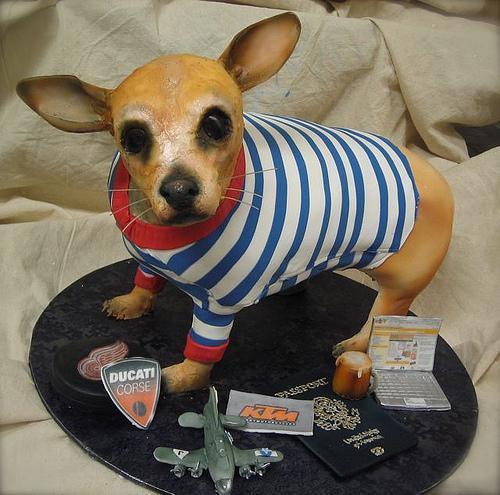
Chihuahua